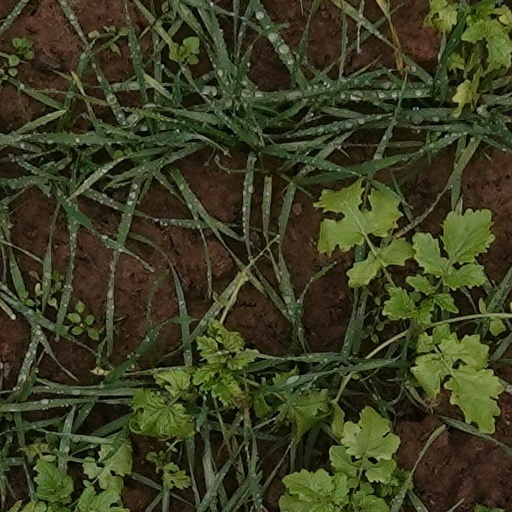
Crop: wheat